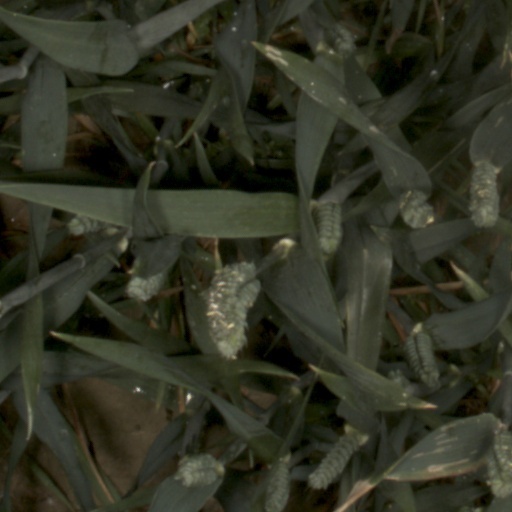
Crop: wheat